First Battle of Tabasco

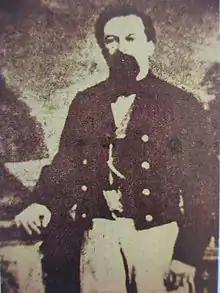
Colonel Juan Bautista Traconis, governor and military commander of Tabasco

The First Battle of Tabasco was fought during the Mexican–American War, in October 1846, in an attempt to capture cities along the Tabasco coast.